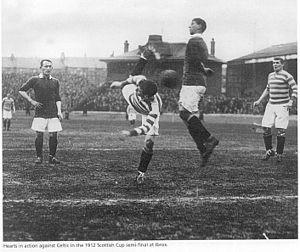
Le Celtic Football Club, est un club de football écossais fondé en 1887 à Glasgow. Fondé par des immigrants irlandais à Parkhead, un quartier à l'Est de la ville, le club nourrit depuis lors un lien ténu avec la diaspora irlandaise, qui lui vaut d'être particulièrement soutenu à travers le monde.
L'histoire du Celtic Football Club, communément appelé le Celtic Glasgow, débute à la fin du XIXᵉ siècle.